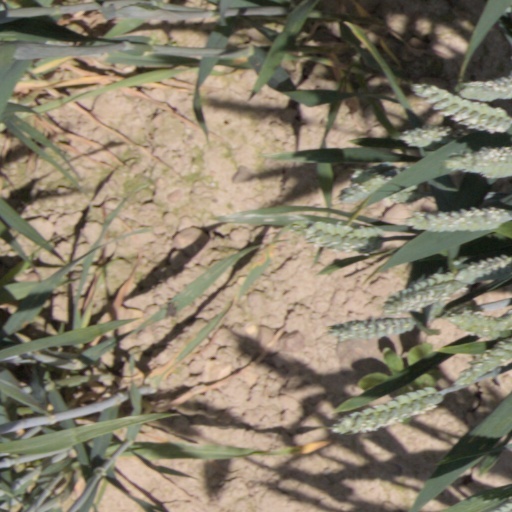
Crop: wheat